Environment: real
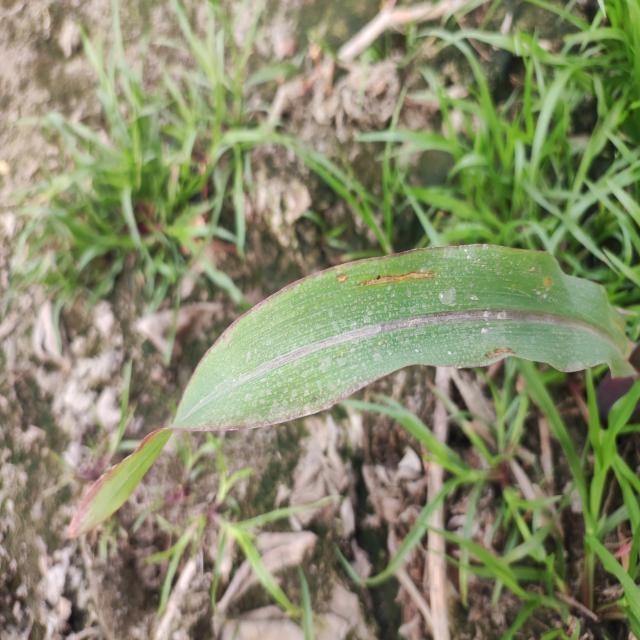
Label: phosphorus_deficiency